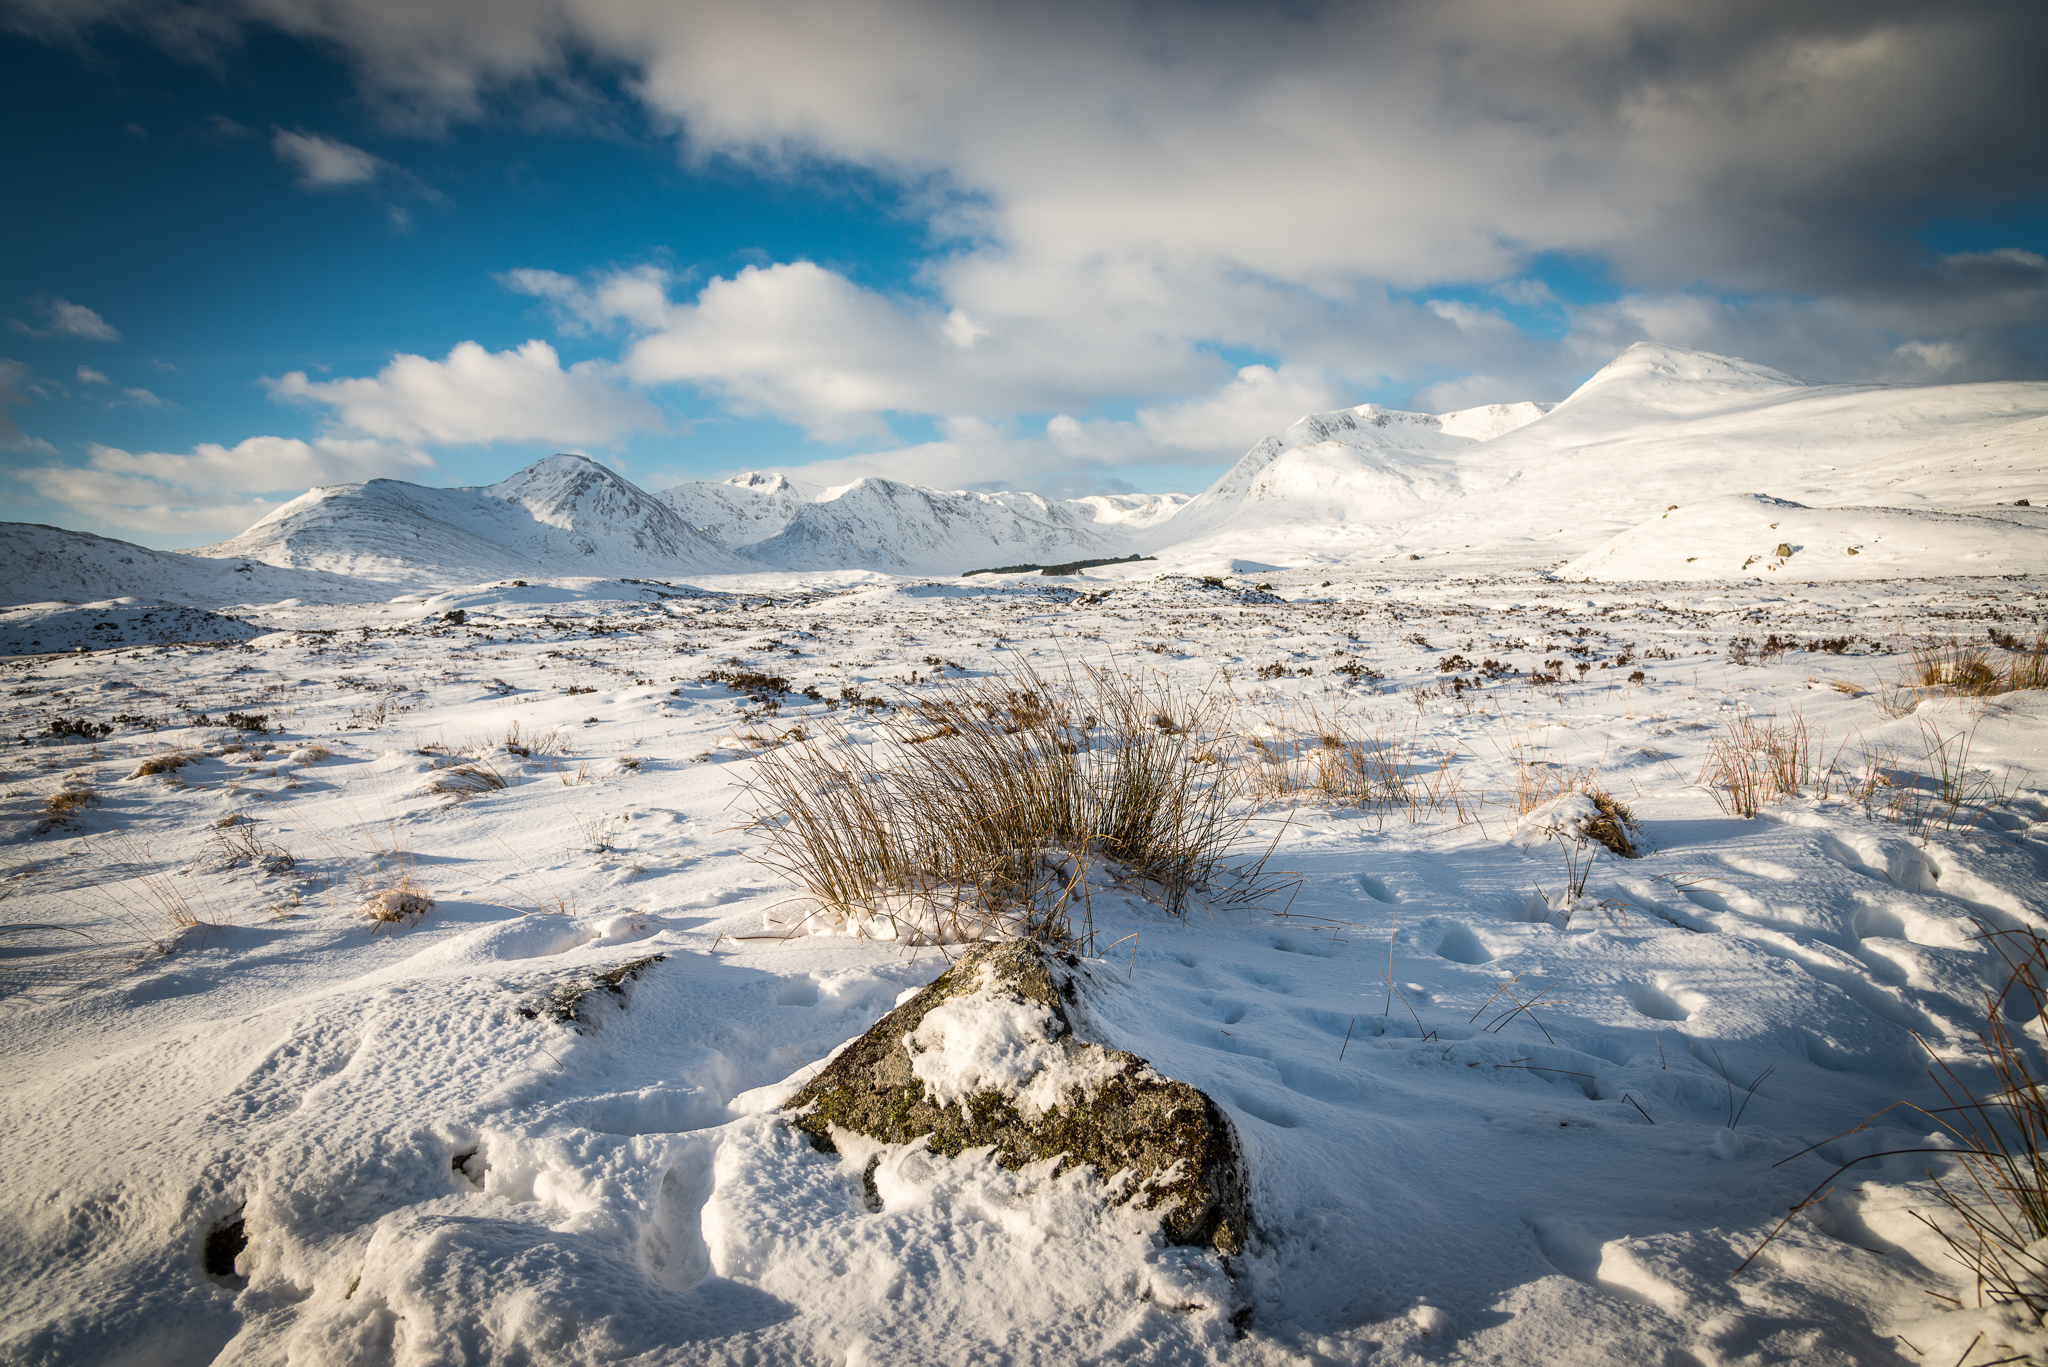
landscape, sea, nature, wilderness, mountain, snow, winter, cloud, sunlight, lake, mountain range, ice, reflection, weather, arctic, season, alps, plateau, loch, tundra, landform, arctic ocean, natural environment, geographical feature, mountainous landforms